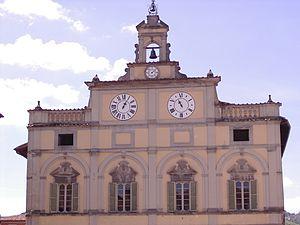
Le Palazzo del Podestà est un palais de Città di Castello dans la province de Pérouse en Ombrie, dont la construction remonte à la première moitié du XIVᵉ siècle.